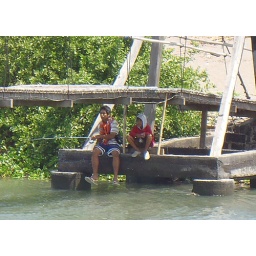
Local kids fishing under the bridge over the very polluted river